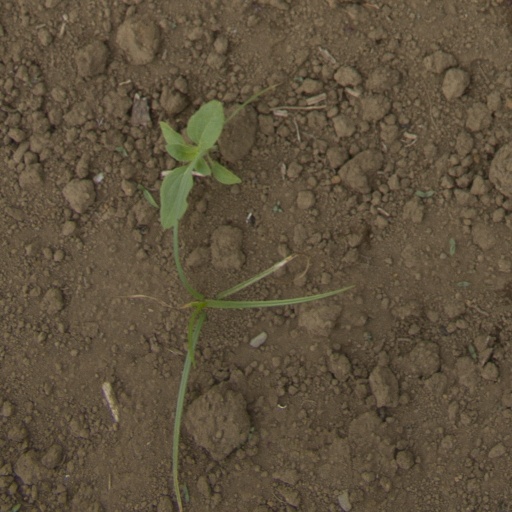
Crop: Jerusalem artichoke